Curse and mark of Cain

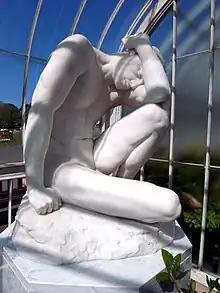
Glasgow Botanic Gardens. Kibble Palace. Edwin Roscoe Mullins – "Cain" or "My Punishment is Greater than I can Bear" (<a href="https%3A//www.biblegateway.com/passage/%3Fsearch%3Dgenesis%2B4%253A13%26amp%3Bversion%3DNIV">Genesis 4:13

The curse of Cain and the mark of Cain are phrases that originated in the story of Cain and Abel in the Book of Genesis. In the stories, if someone harmed Cain, the damage would come back sevenfold. Some interpretations view this as a physical mark, whereas other interpretations see the "mark" as a sign, and not as a physical mark on Cain himself. The King James Version of the Bible reads "set a mark upon Cain".